René de Naurois

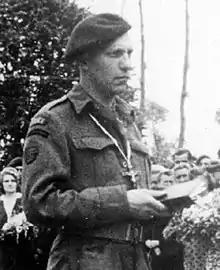
The abbé de Naurois, chaplain among the Kieffer Commandos in 1944.

Abbé René de Naurois (24 November 1906 – 12 January 2006) was a French Catholic priest, chaplain, and ornithologist.